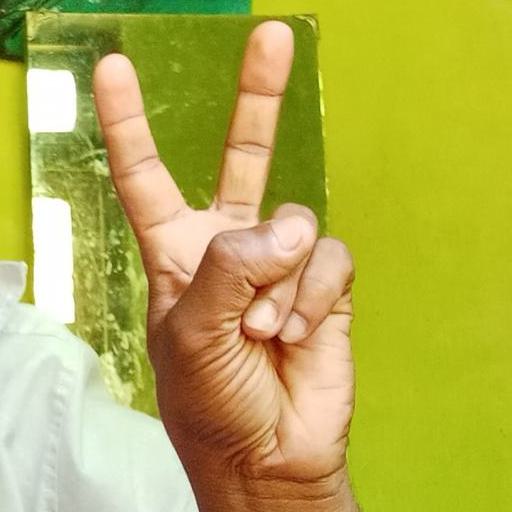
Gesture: peace